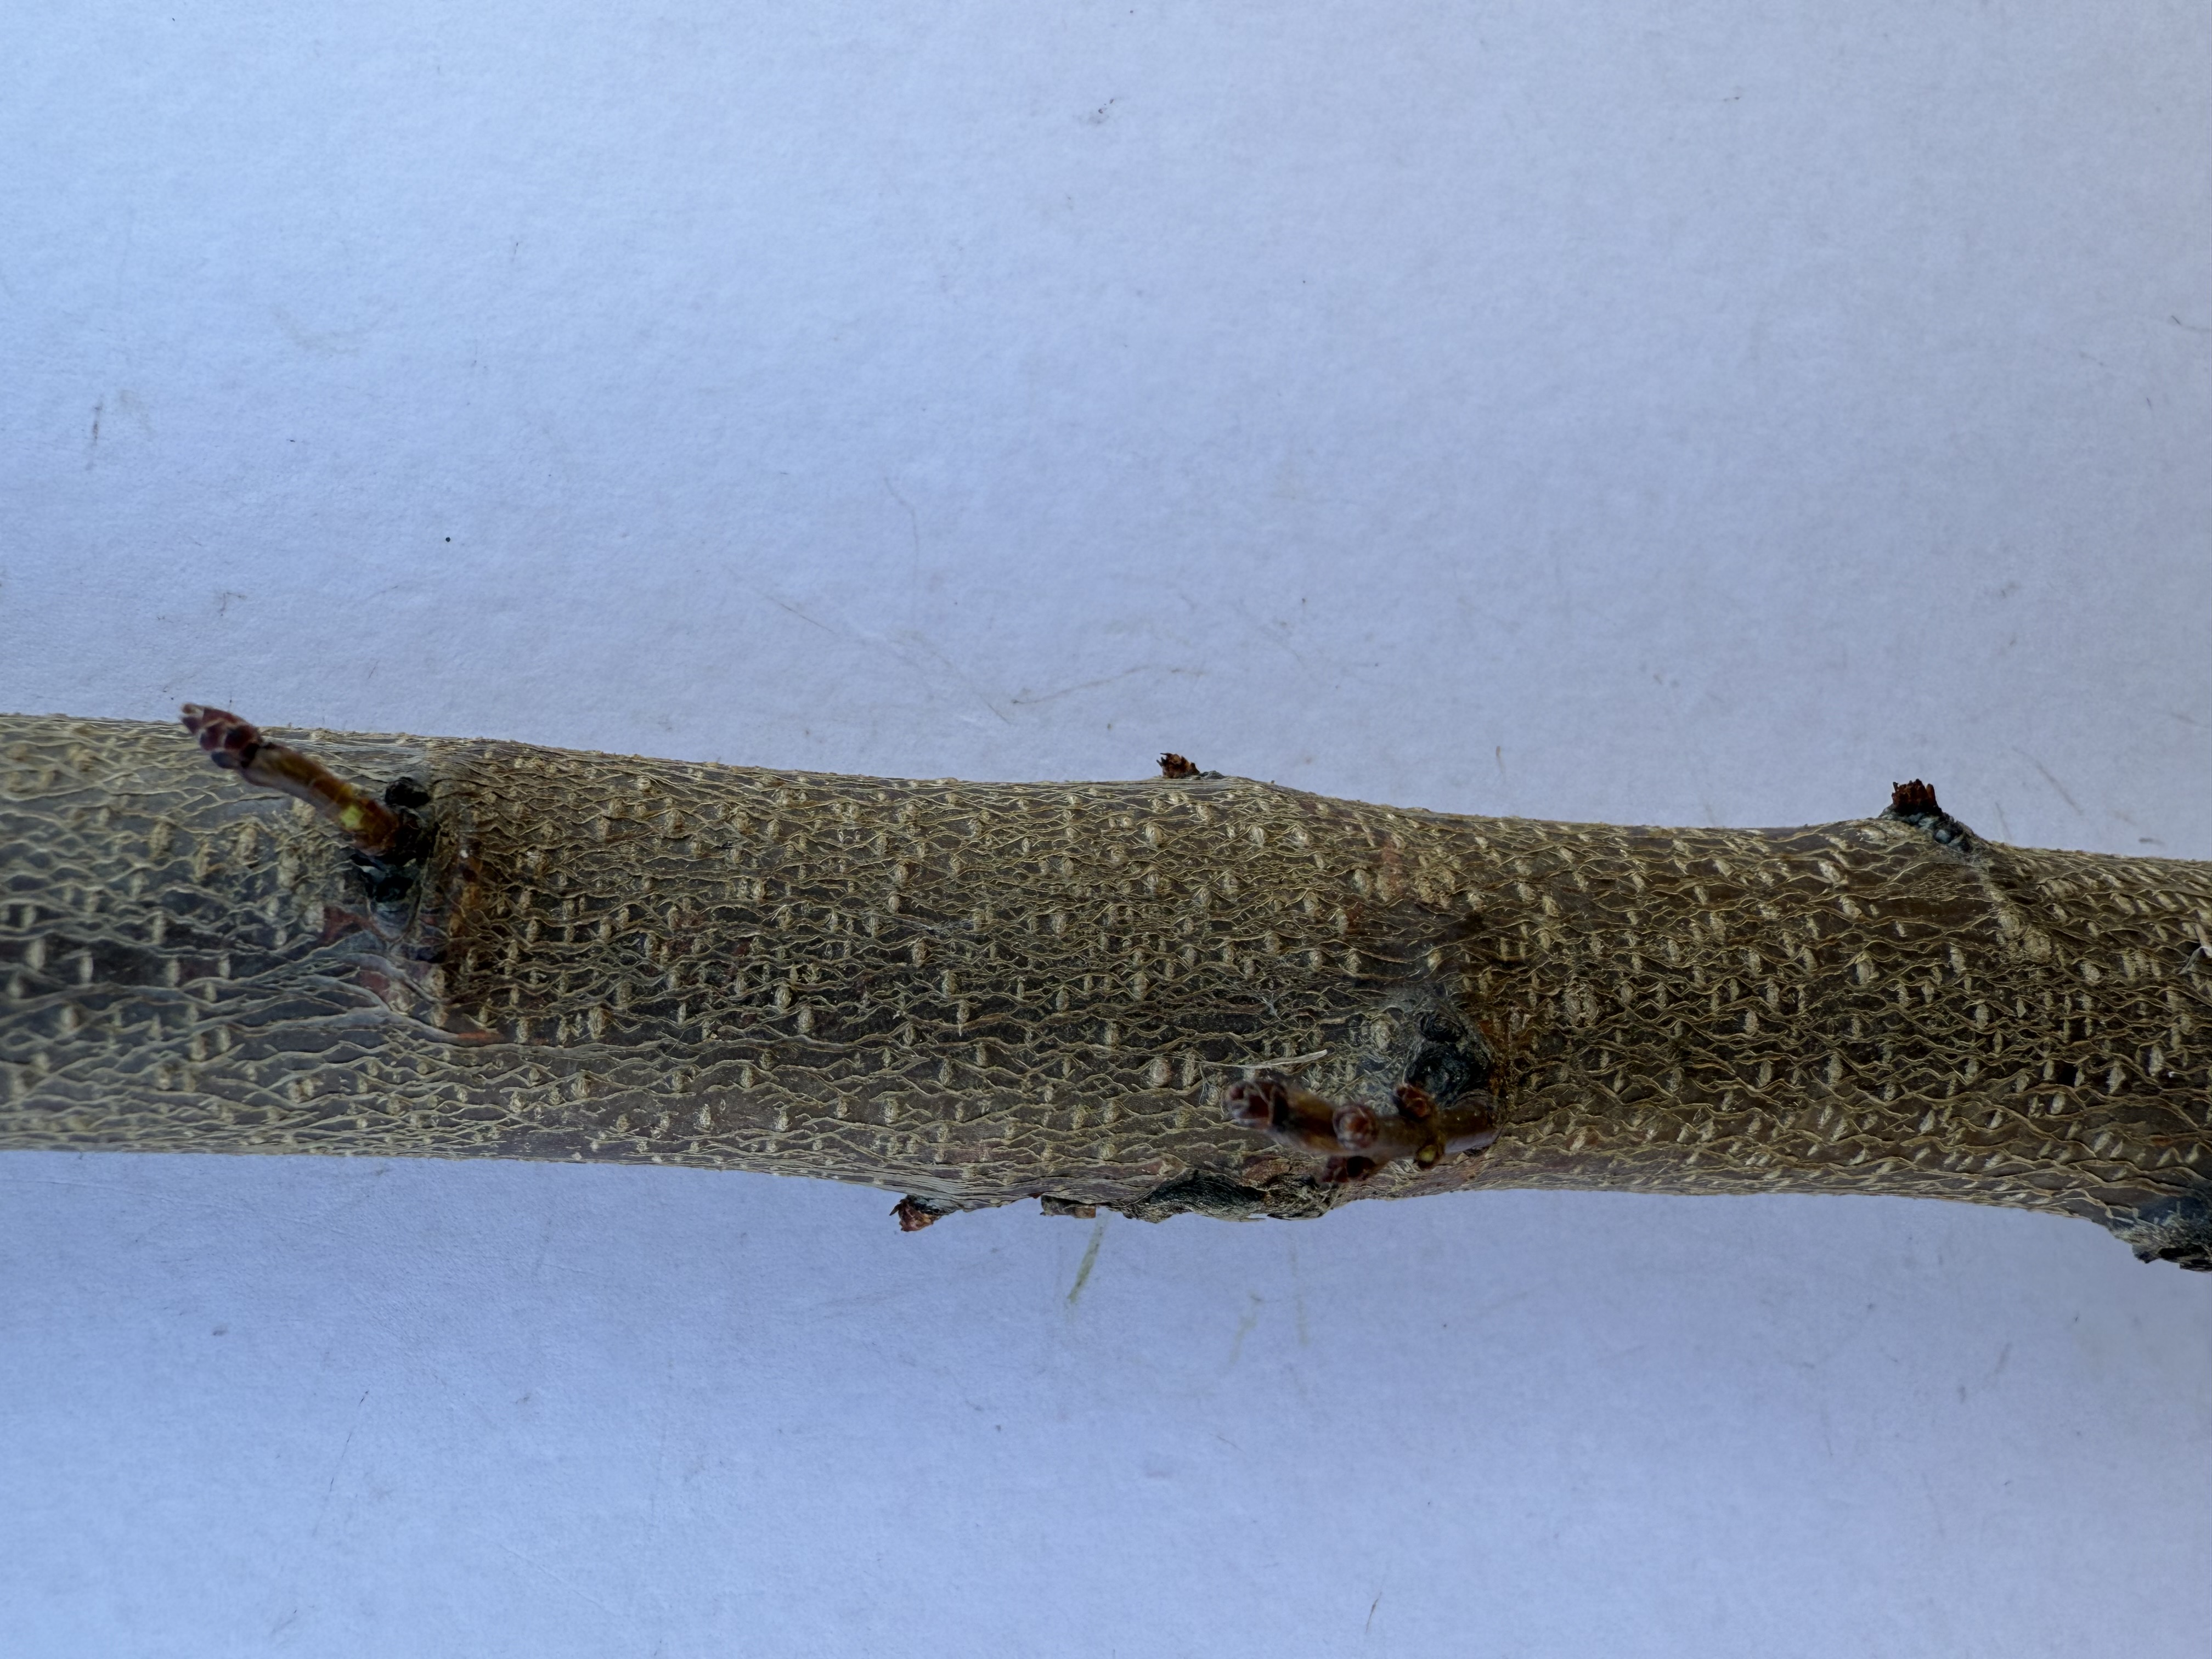
Variety: Igdir Apricot